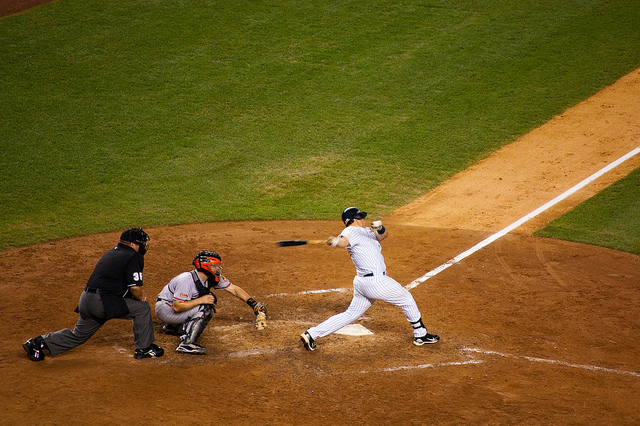
user: Given an image and a question. Answer the question in a short answer. Question: Is the batter right or left handed? Short Answer:
assistant: left